1923 New Hampshire football team

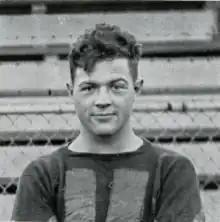
Team captain Cy Wentworth c. 1923, in the annual college yearbook

The 1923 New Hampshire football team was an American football team that represented the University of New Hampshire as a member of the New England Conference during the 1923 college football season. In its eighth season under head coach William "Butch" Cowell, the team compiled a 4–4–1 record, and outscored opponents by a total of 106 to 75. The team played its home games in Durham, New Hampshire, at Memorial Field.